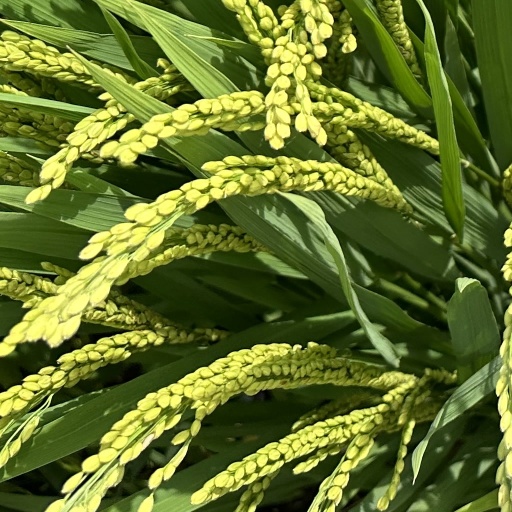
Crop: rice